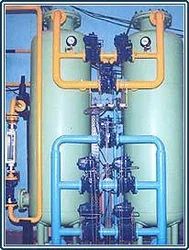
Label: Psa_Oxygen_Gas_Generator